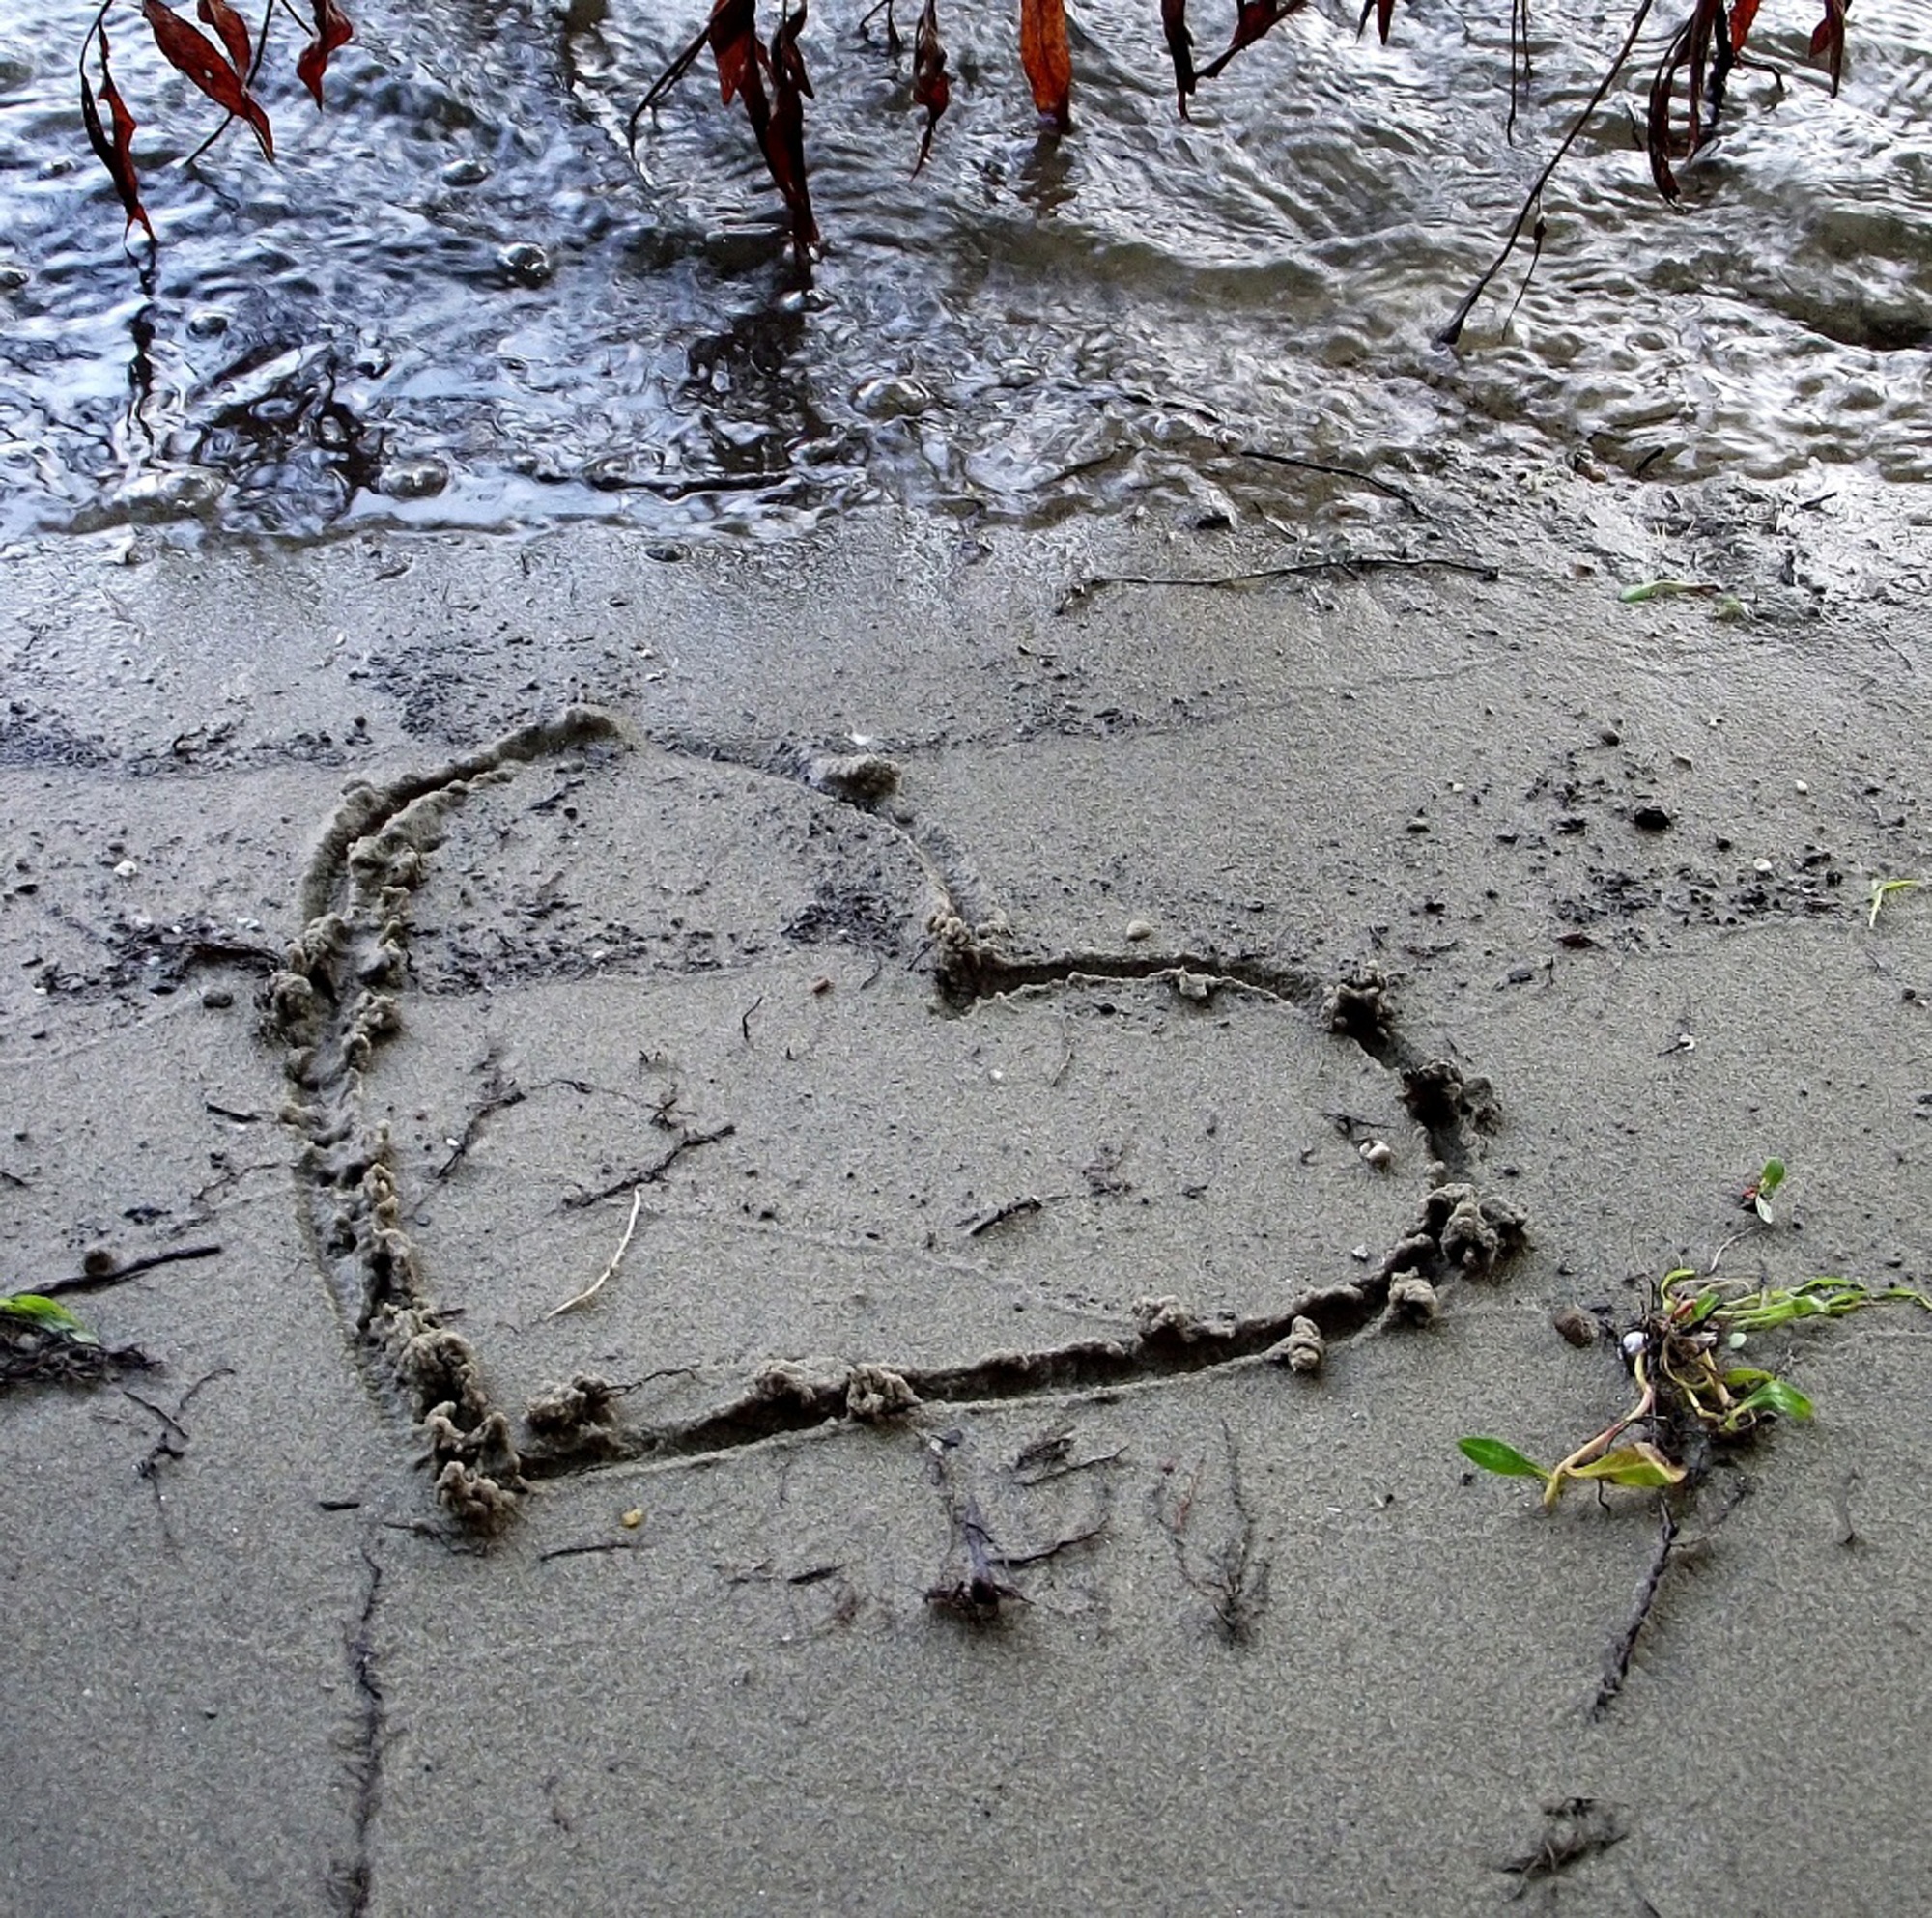
winter, asphalt, love, soil, geology, mood, emotion, riverside, road surface, geological phenomenon